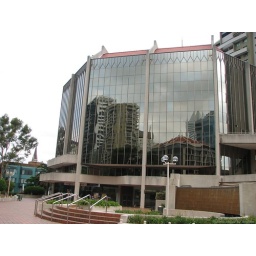
City building facades reflected in windows of this building near Cathedral Square in Ann Street.